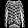
Label: Pullover